Traditional Chinese bookbinding

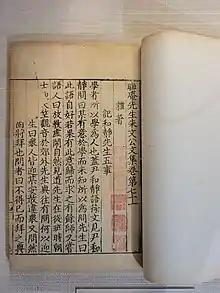
Collection of Zhu Xi, printed in 1265

During the 9th and 10th centuries, bound scrolls were gradually replaced by a new book format known as "butterfly binding" (經摺裝), from the late Tang period onward. This change is tied to the rise of Buddhism and woodblock printing. The accordion-fold books were easier to handle than bound scrolls while reading and reciting sutras. The advantage was that it was now possible to flip to a reference without unfolding the entire document. Woodblock prints also made the new format easier by allowing two mirror images to be easily replicated on a single sheet. Thus two pages were printed on a sheet, which was then folded inwards. The sheets were then pasted together at the fold to make a codex with alternate openings of printed and blank pairs of pages. In the 14th century, the folding was reversed outwards to give continuous printed pages, each backed by a blank hidden page. This development, known as wrapped-back binding ("baobei zhuang" 包背裝), was used during the Southern Song dynasty and the Ming dynasty; it improved upon the butterfly binding by folding pages the opposite way. The next development known as "whirlwind binding" ("xuanfeng zhuang" 旋風裝) was to secure the first and last leaves to a single large sheet, so that the book could be opened like an accordion. During the 16th and 17th centuries, pasted bindings were replaced by stitched "thread bindings". Also known as side-stitched binding ("xian zhuang" 線裝), this type of binding was the final phase of traditional bookbinding in East Asia.